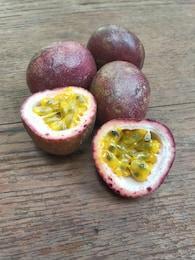
Label: passion_fruit